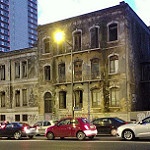
Label: buildings